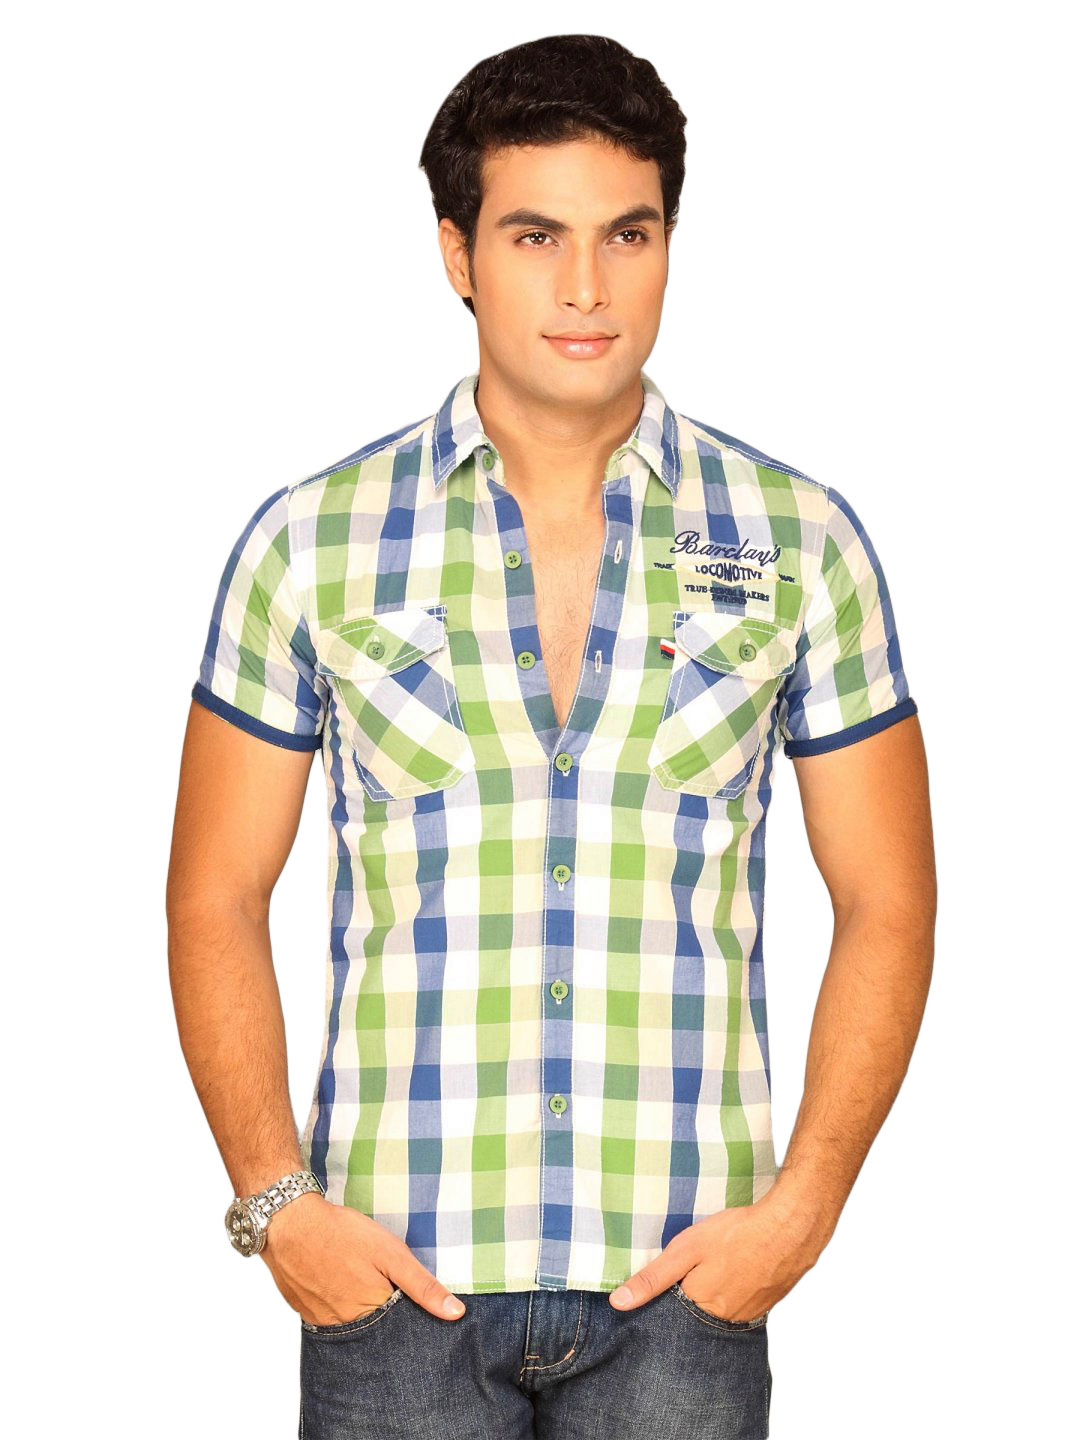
Locomotive Men Green White Blue Checked Shirt
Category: Apparel / Topwear / Shirts
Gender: Men
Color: Green
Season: Summer 2011
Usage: Casual